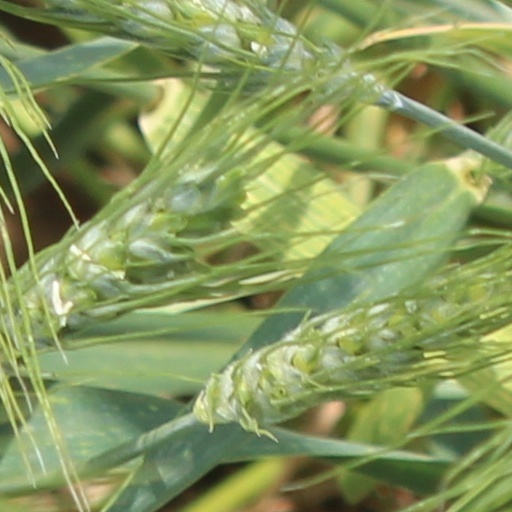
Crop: wheat